Buffalocomotive

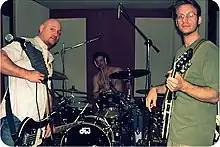
The soon-to-be Buffalocomotive in a recording session for the then untitled "Tears Of The Enchanted Mainframe" circa 2009.

In 2005 Carneghi returned to his native city of Joliet while Taylor relocated to Las Vegas, Nevada to produce the reality show Inked for the A&E Network. For several years, the group worked on their debut effort with the majority of collaboration being done via remote work. Taylor wrote new songs for the project and repurposed older material from his earlier tenure with Kaducak. The long distance sessions culminated in 13 previously unreleased tracks with audio mastering by Geoff Pesche and Alex Wharton at Abbey Road Studios in London, England.